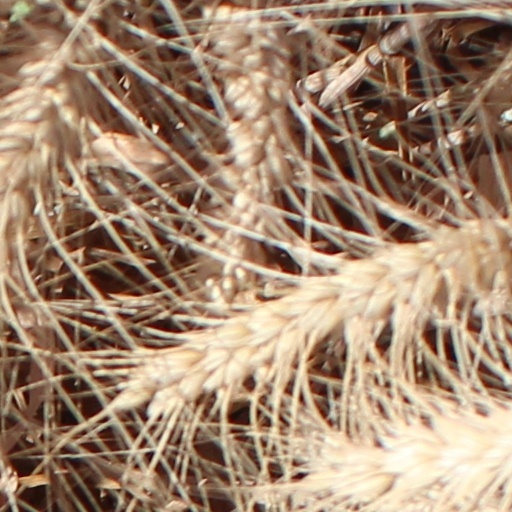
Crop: wheat